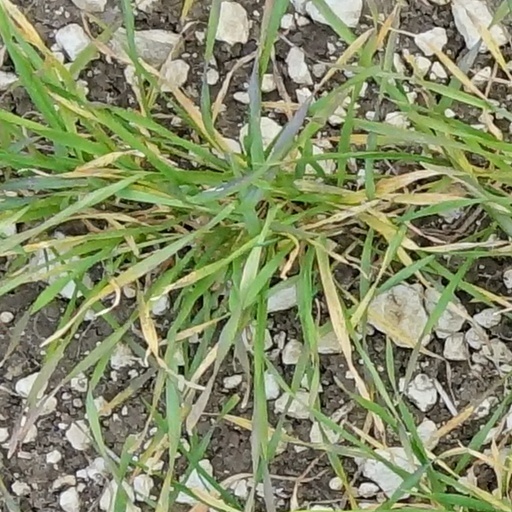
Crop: wheat